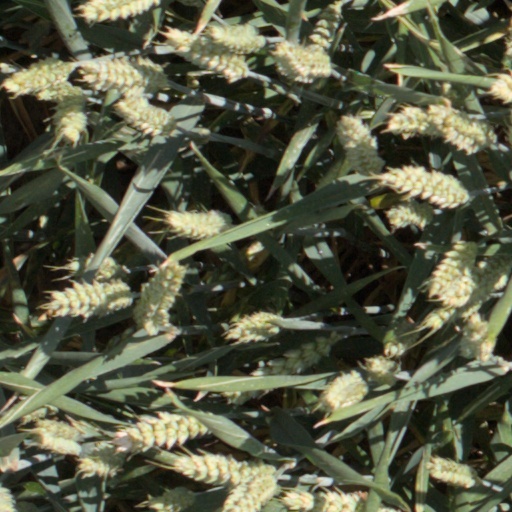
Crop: wheat